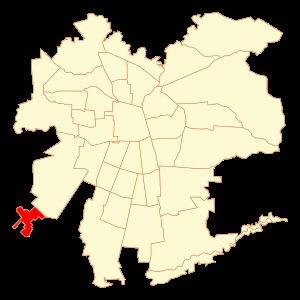
Padre Hurtado est une commune du Chili située dans la Province de Talagante, elle-même située dans la Région métropolitaine de Santiago. En 2012, sa population s'élevait à 50 670 habitants. La superficie de la commune est de 81 km². L'entité administrative dont faisait partie la commune est créée en 1891 sous l'appellation Marruecos changée en 1954 en Padre Hurtado en référence au prêtre chilien Albert Hurtado décédé peu auparavant et canonisé par la suite. Padre Hurtado devient une commune à part entière en 1994 après scission avec la commune de Peñaflor.